Answer in natural language. Considering the relative positions, is dark rectangular coffee table (marked B) above or below black colour chair  shape square (marked A)? Choose between the following options: above or below
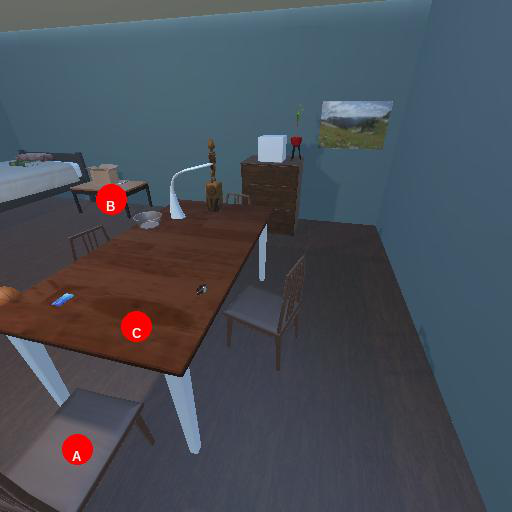
<answer>above</answer>